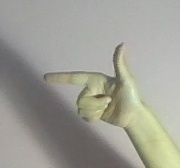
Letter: yaa